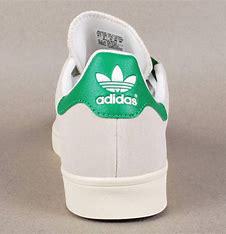
Brand: adidas
Model: Stan Smith Skate